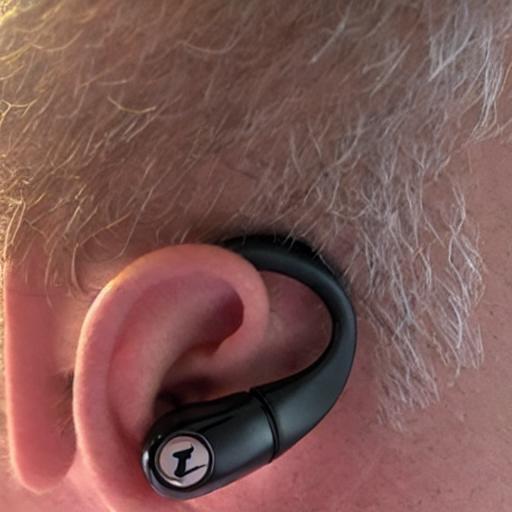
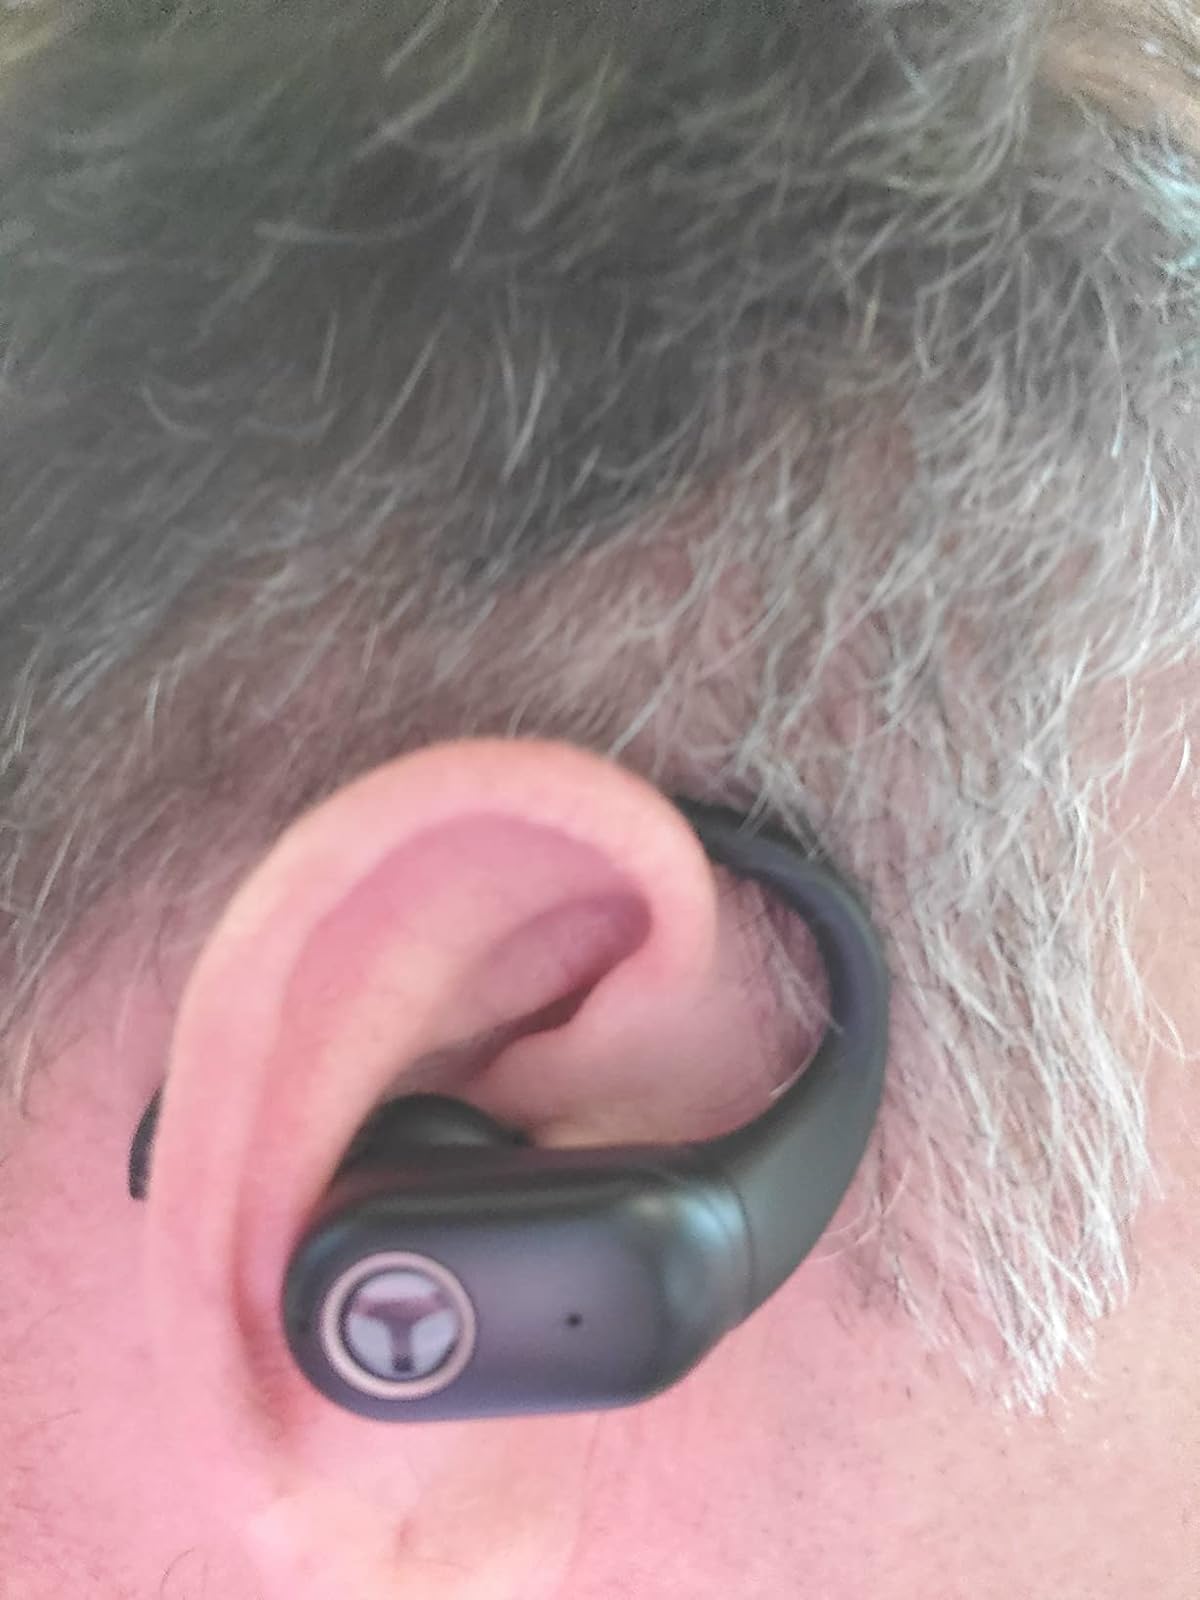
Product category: earbuds
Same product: no